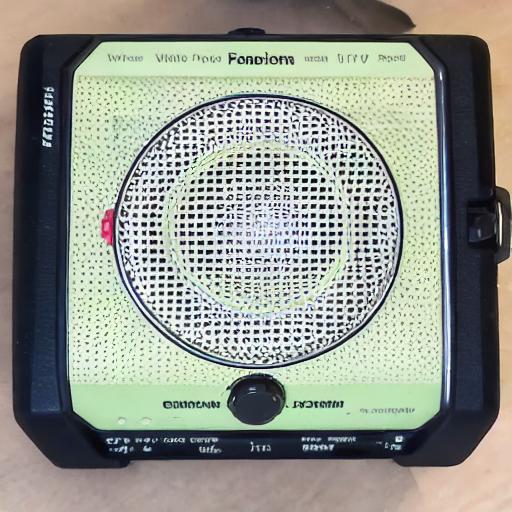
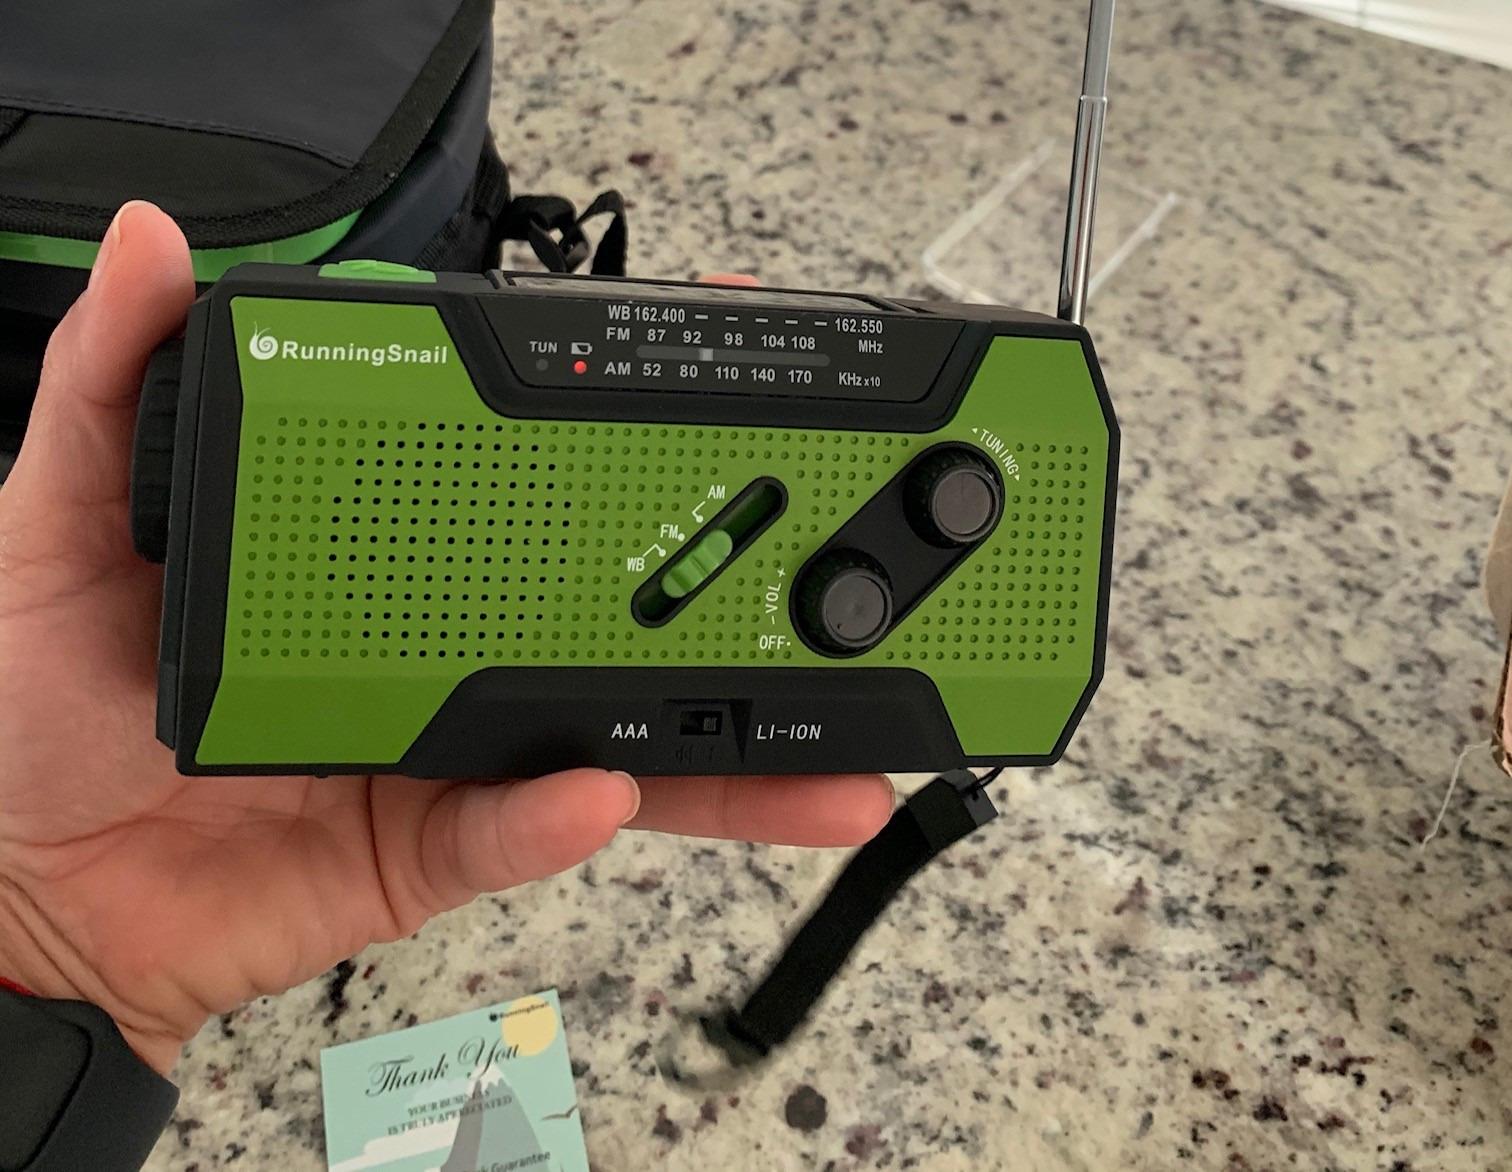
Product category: radio
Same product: no